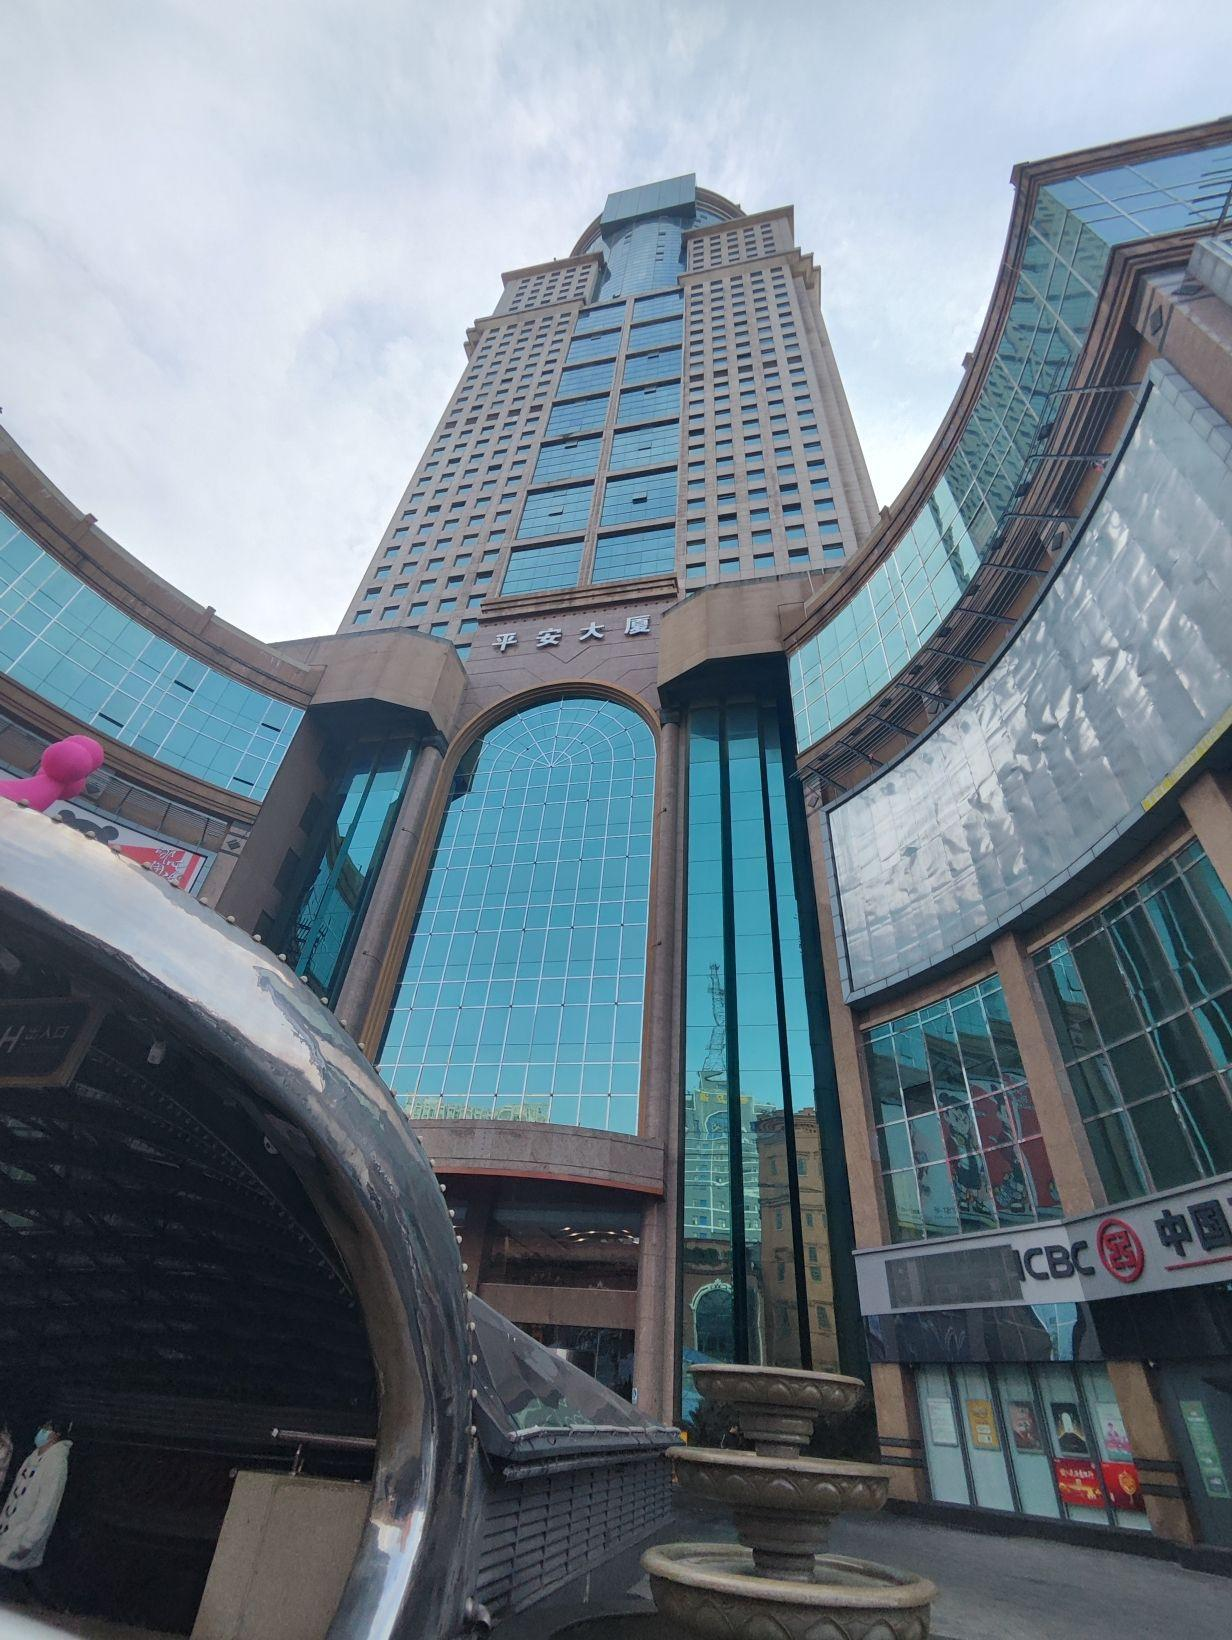
地标名称：平安大厦
所在城市：武汉市·江汉区